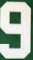
Number: 9